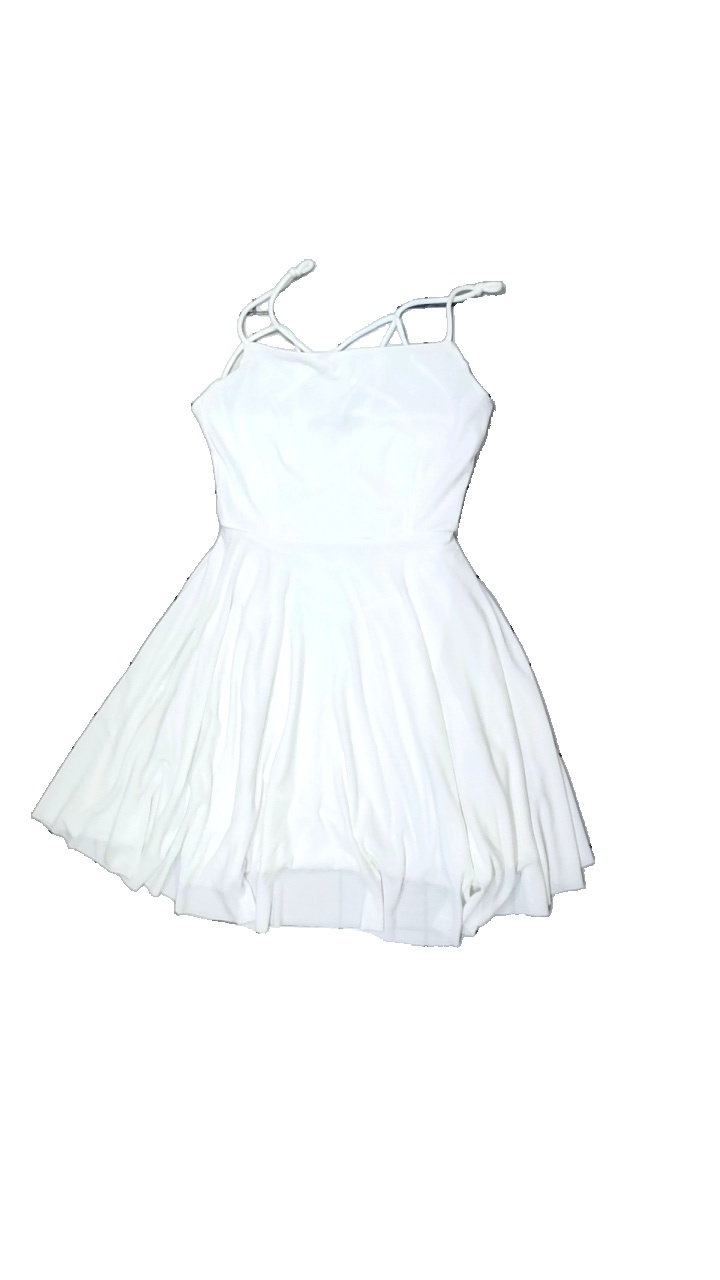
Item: Dress (Ladies)
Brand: Bikbok
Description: vit klänning
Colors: White
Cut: Regular
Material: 100% polyester
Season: All
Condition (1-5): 5
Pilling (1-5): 5
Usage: Reuse
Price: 50-100